Trinity Tigers

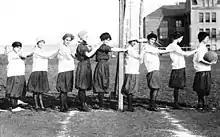
Women's basketball team, 1915

The Tigers had a successful men's basketball program under Bob Polk from 1965 to 1968; Polk, an Indiana native, had compiled a record of 197–106 at Vanderbilt, but poor health led to his resignation on the advice of his doctors. However, he was out of basketball for only 18 months as his health rapidly improved. As both the head basketball coach and athletics director, Polk became Southland Conference Coach-of-the-Year in 1967. He was also the NCAA National Coach of the Year for the NCAA College Division (the predecessor of today's NCAA Division II and NCAA Division III) in 1968. In his three years at Trinity, Polk compiled a 69–28 record and led the Tigers to the 1968 NCAA Men's Division II Basketball Tournament, where they finished third overall.